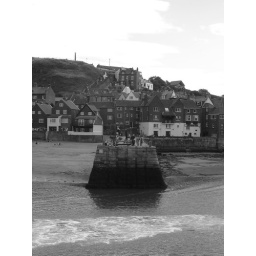
This pier im sure is just to stop sand silting up the river ,note the steps up to the abbey in the back ground